WAP (song)

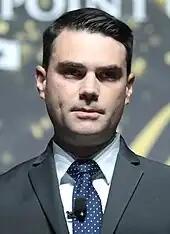
Ben Shapiro "(pictured in 2019)" was widely mocked for his sarcastic reading of the lyrics to "WAP".

Fan reactions to Kylie Jenner's cameo in the video were negative. Many social media users expressed displeasure with her appearance in a video whose cast mainly consisted of Black women, especially considering her history of alleged cultural appropriation. Cardi B later explained that she put Jenner in the video because Jenner was a close friend of hers, saying, "Not everything is about race." Co-creative director Patientce Foster was asked about a Change.org petition that called for Jenner to be removed from the music video, and she called it "bullshit".